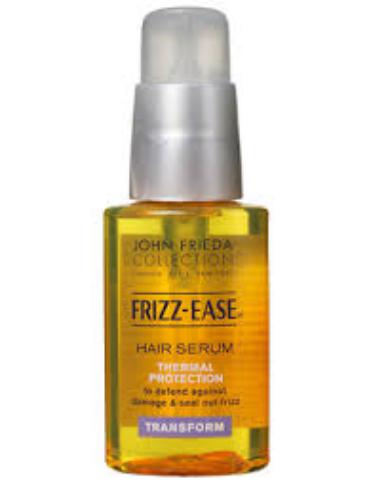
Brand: Frizz-Ease
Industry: Necessities